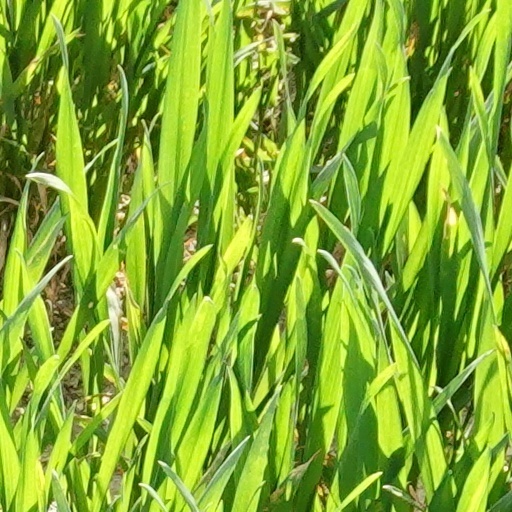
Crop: wheat